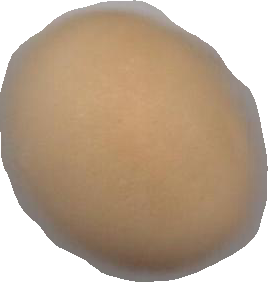
Variety: Grobogan